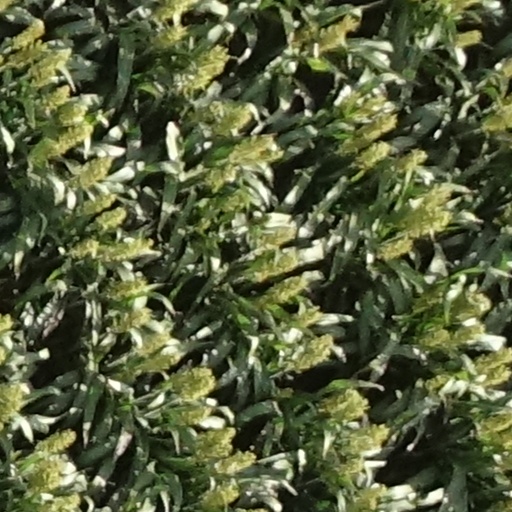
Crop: sorghum